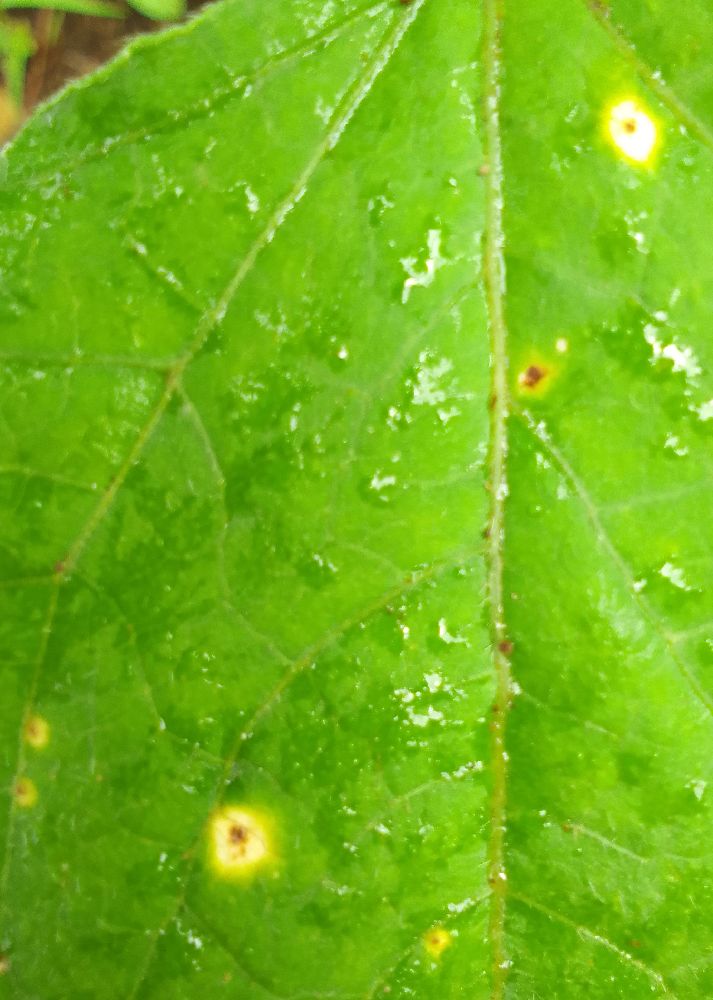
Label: rust